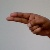
The image shows a hand gesture representing the letter 'H' in Indian Sign Language.